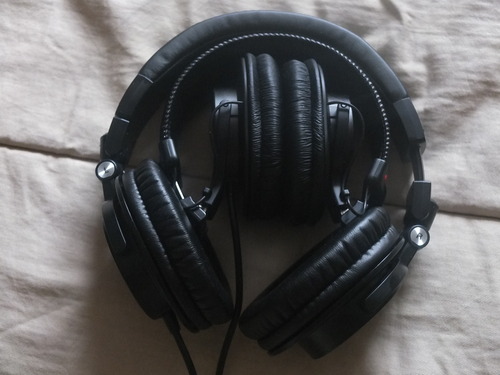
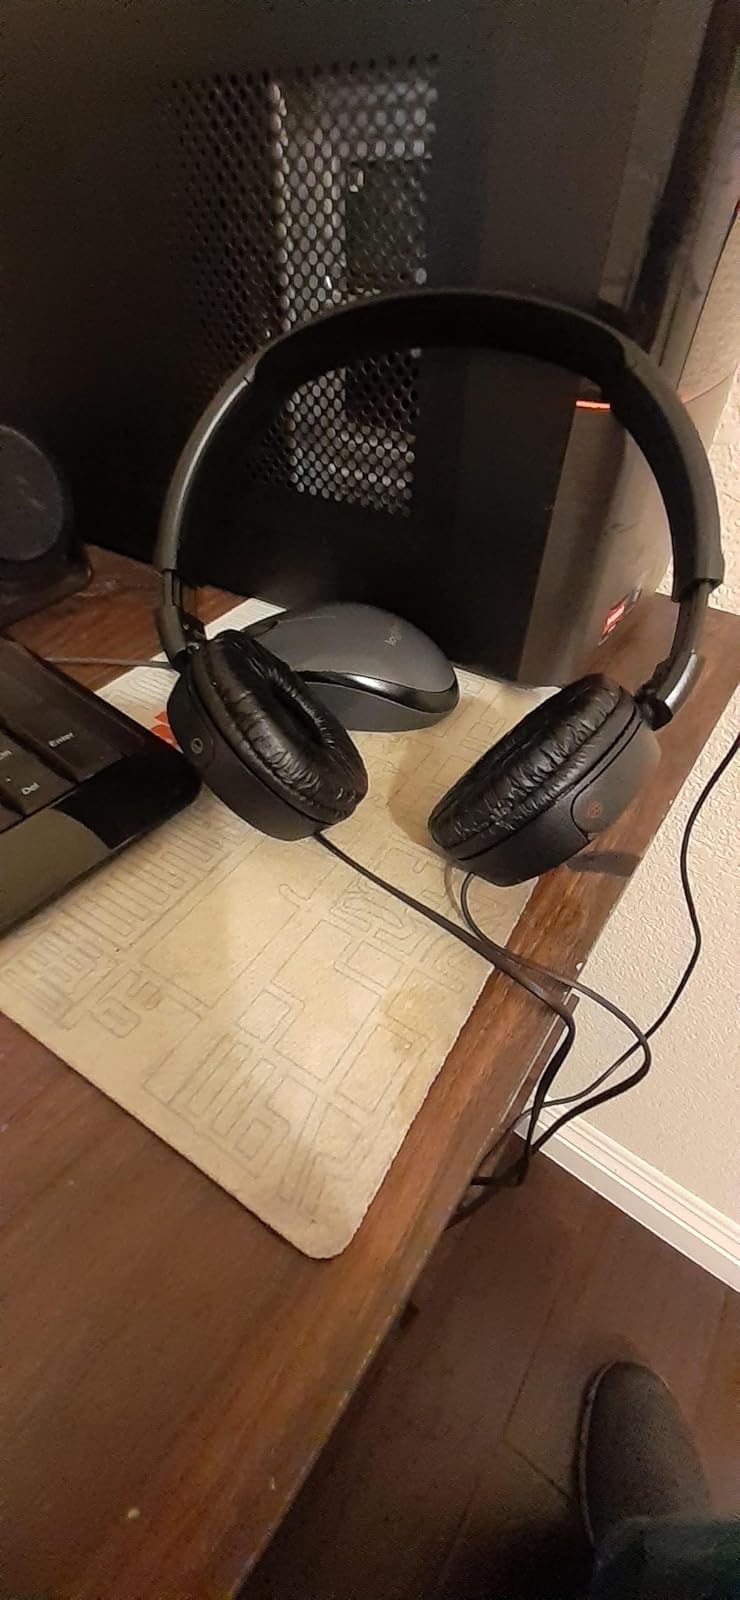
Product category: headphones
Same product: no